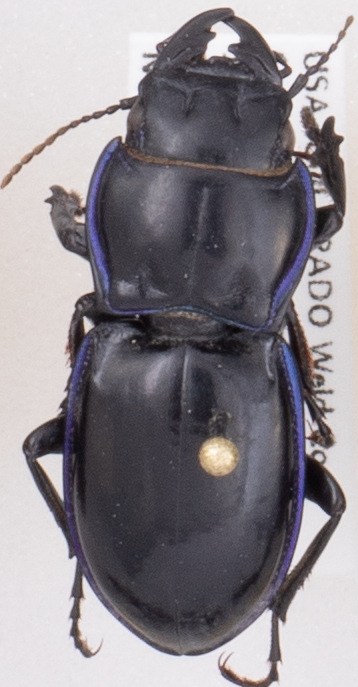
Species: Pasimachus elongatus
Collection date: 2019-07-03
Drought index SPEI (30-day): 1.13
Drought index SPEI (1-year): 0.612
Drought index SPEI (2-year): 0.526